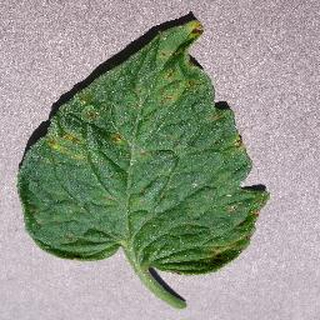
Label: tomato_septoria_leaf_spot